William Etty

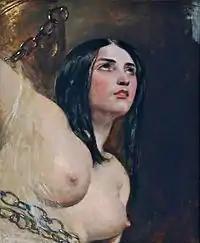
"Andromeda". Etty often added elements from literature to his life studies to allow him to sell them as history paintings. The Lady Lever Art Gallery notes that the later addition of chains to transform this nude study into Andromeda "cannot be said to have had precisely the effect intended".

In February 1828, shortly before his 41st birthday, Etty soundly defeated John Constable by 18 votes to five to become a full Royal Academician, at the time the highest honour available to an artist. By this time, complaints about his supposed indecency were beginning to resurface. All but one of the 15 paintings Etty exhibited at the Royal Academy in the 1820s had included at least one nude figure, and Etty was acquiring a reputation for using respectable themes as a pretext for nudity.